Religion and LGBTQ people

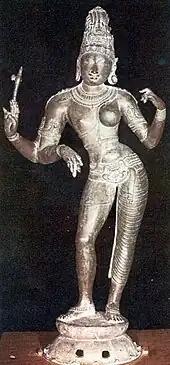
Ardhanarishvara, the androgynous form (half-male and half-female) of the Hindu deity Shiva combined with his consort Parvati. Tiruvenkadu, Chola, 11th century CE.

In recent times, extreme prejudice, discrimination, and violence against LGBTQ people persists, both socially and legally, in much of the Muslim world, exacerbated by increasingly socially conservative attitudes and the rise of Islamist movements in Muslim-majority countries. There are laws against homosexual sexual activities in a large number of Muslim-majority countries, which prescribe the death penalty in a limited number of them.